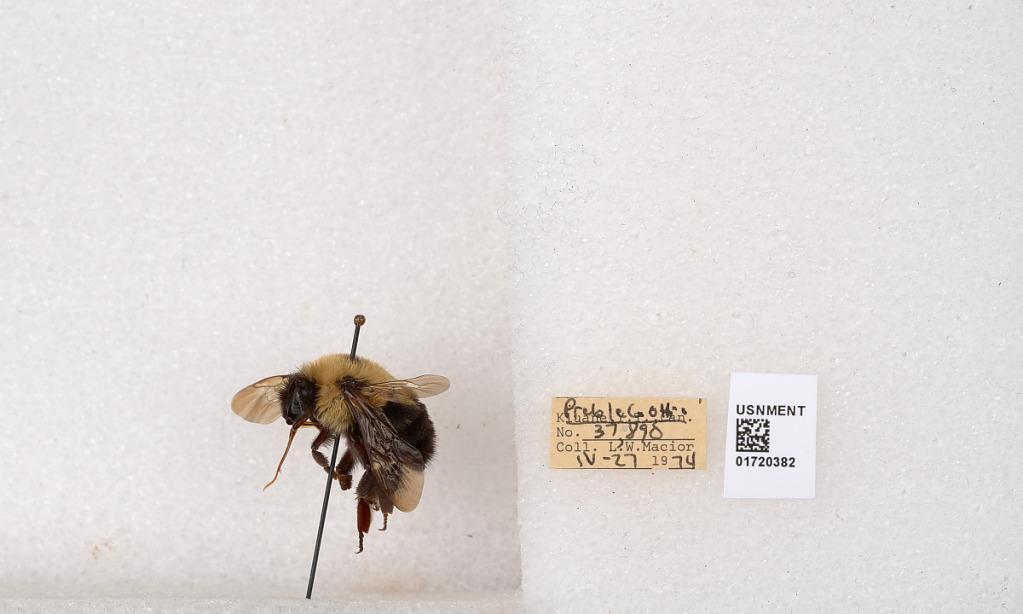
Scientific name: Bombus bimaculatus Cresson
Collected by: L. Macior
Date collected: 1974-4-27
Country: United States
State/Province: Ohio
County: Preble
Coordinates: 39.7416, -84.648